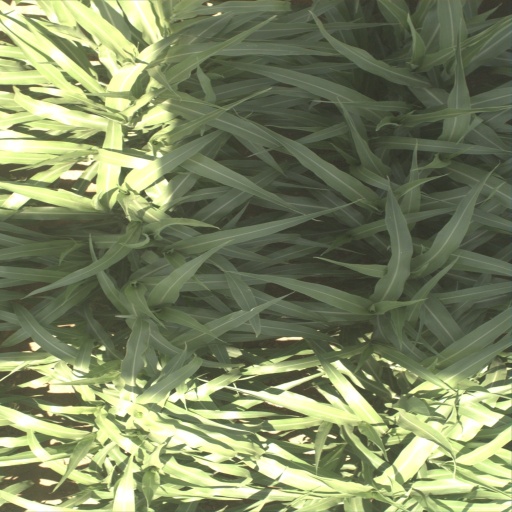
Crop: sorghum